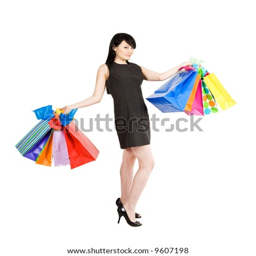
an isolated shot of a beautiful woman carrying shopping bags